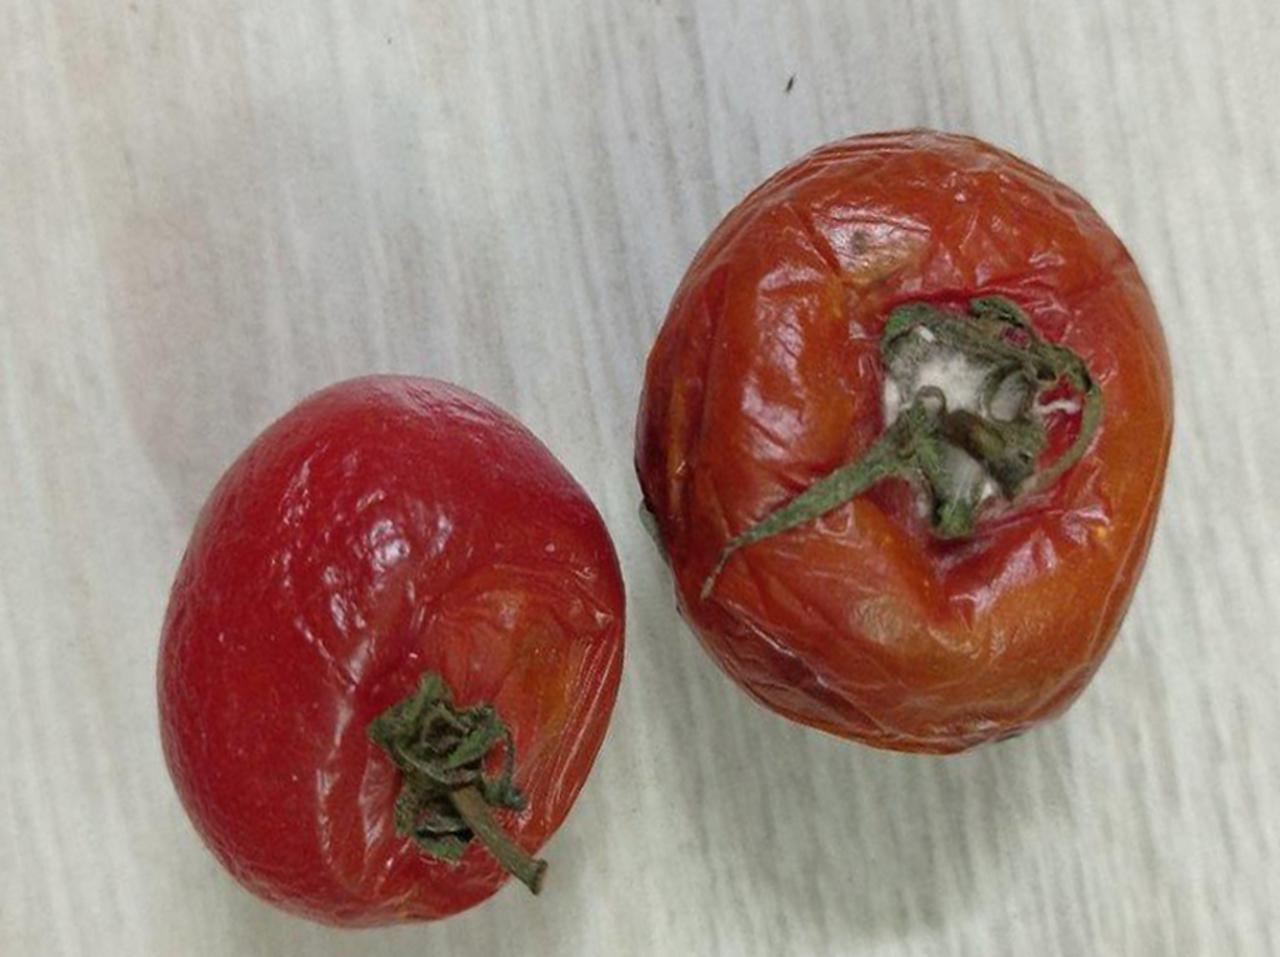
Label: Rotten